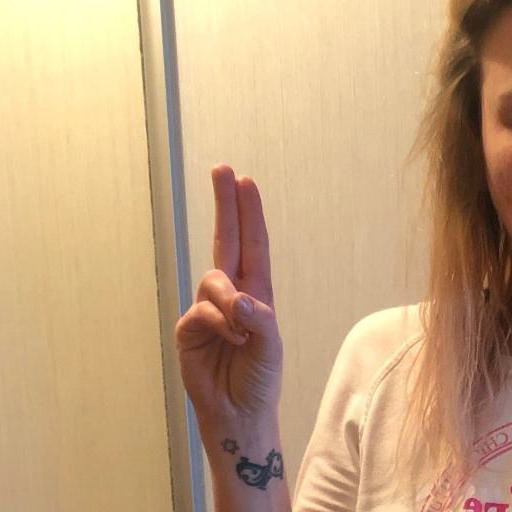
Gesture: two_up